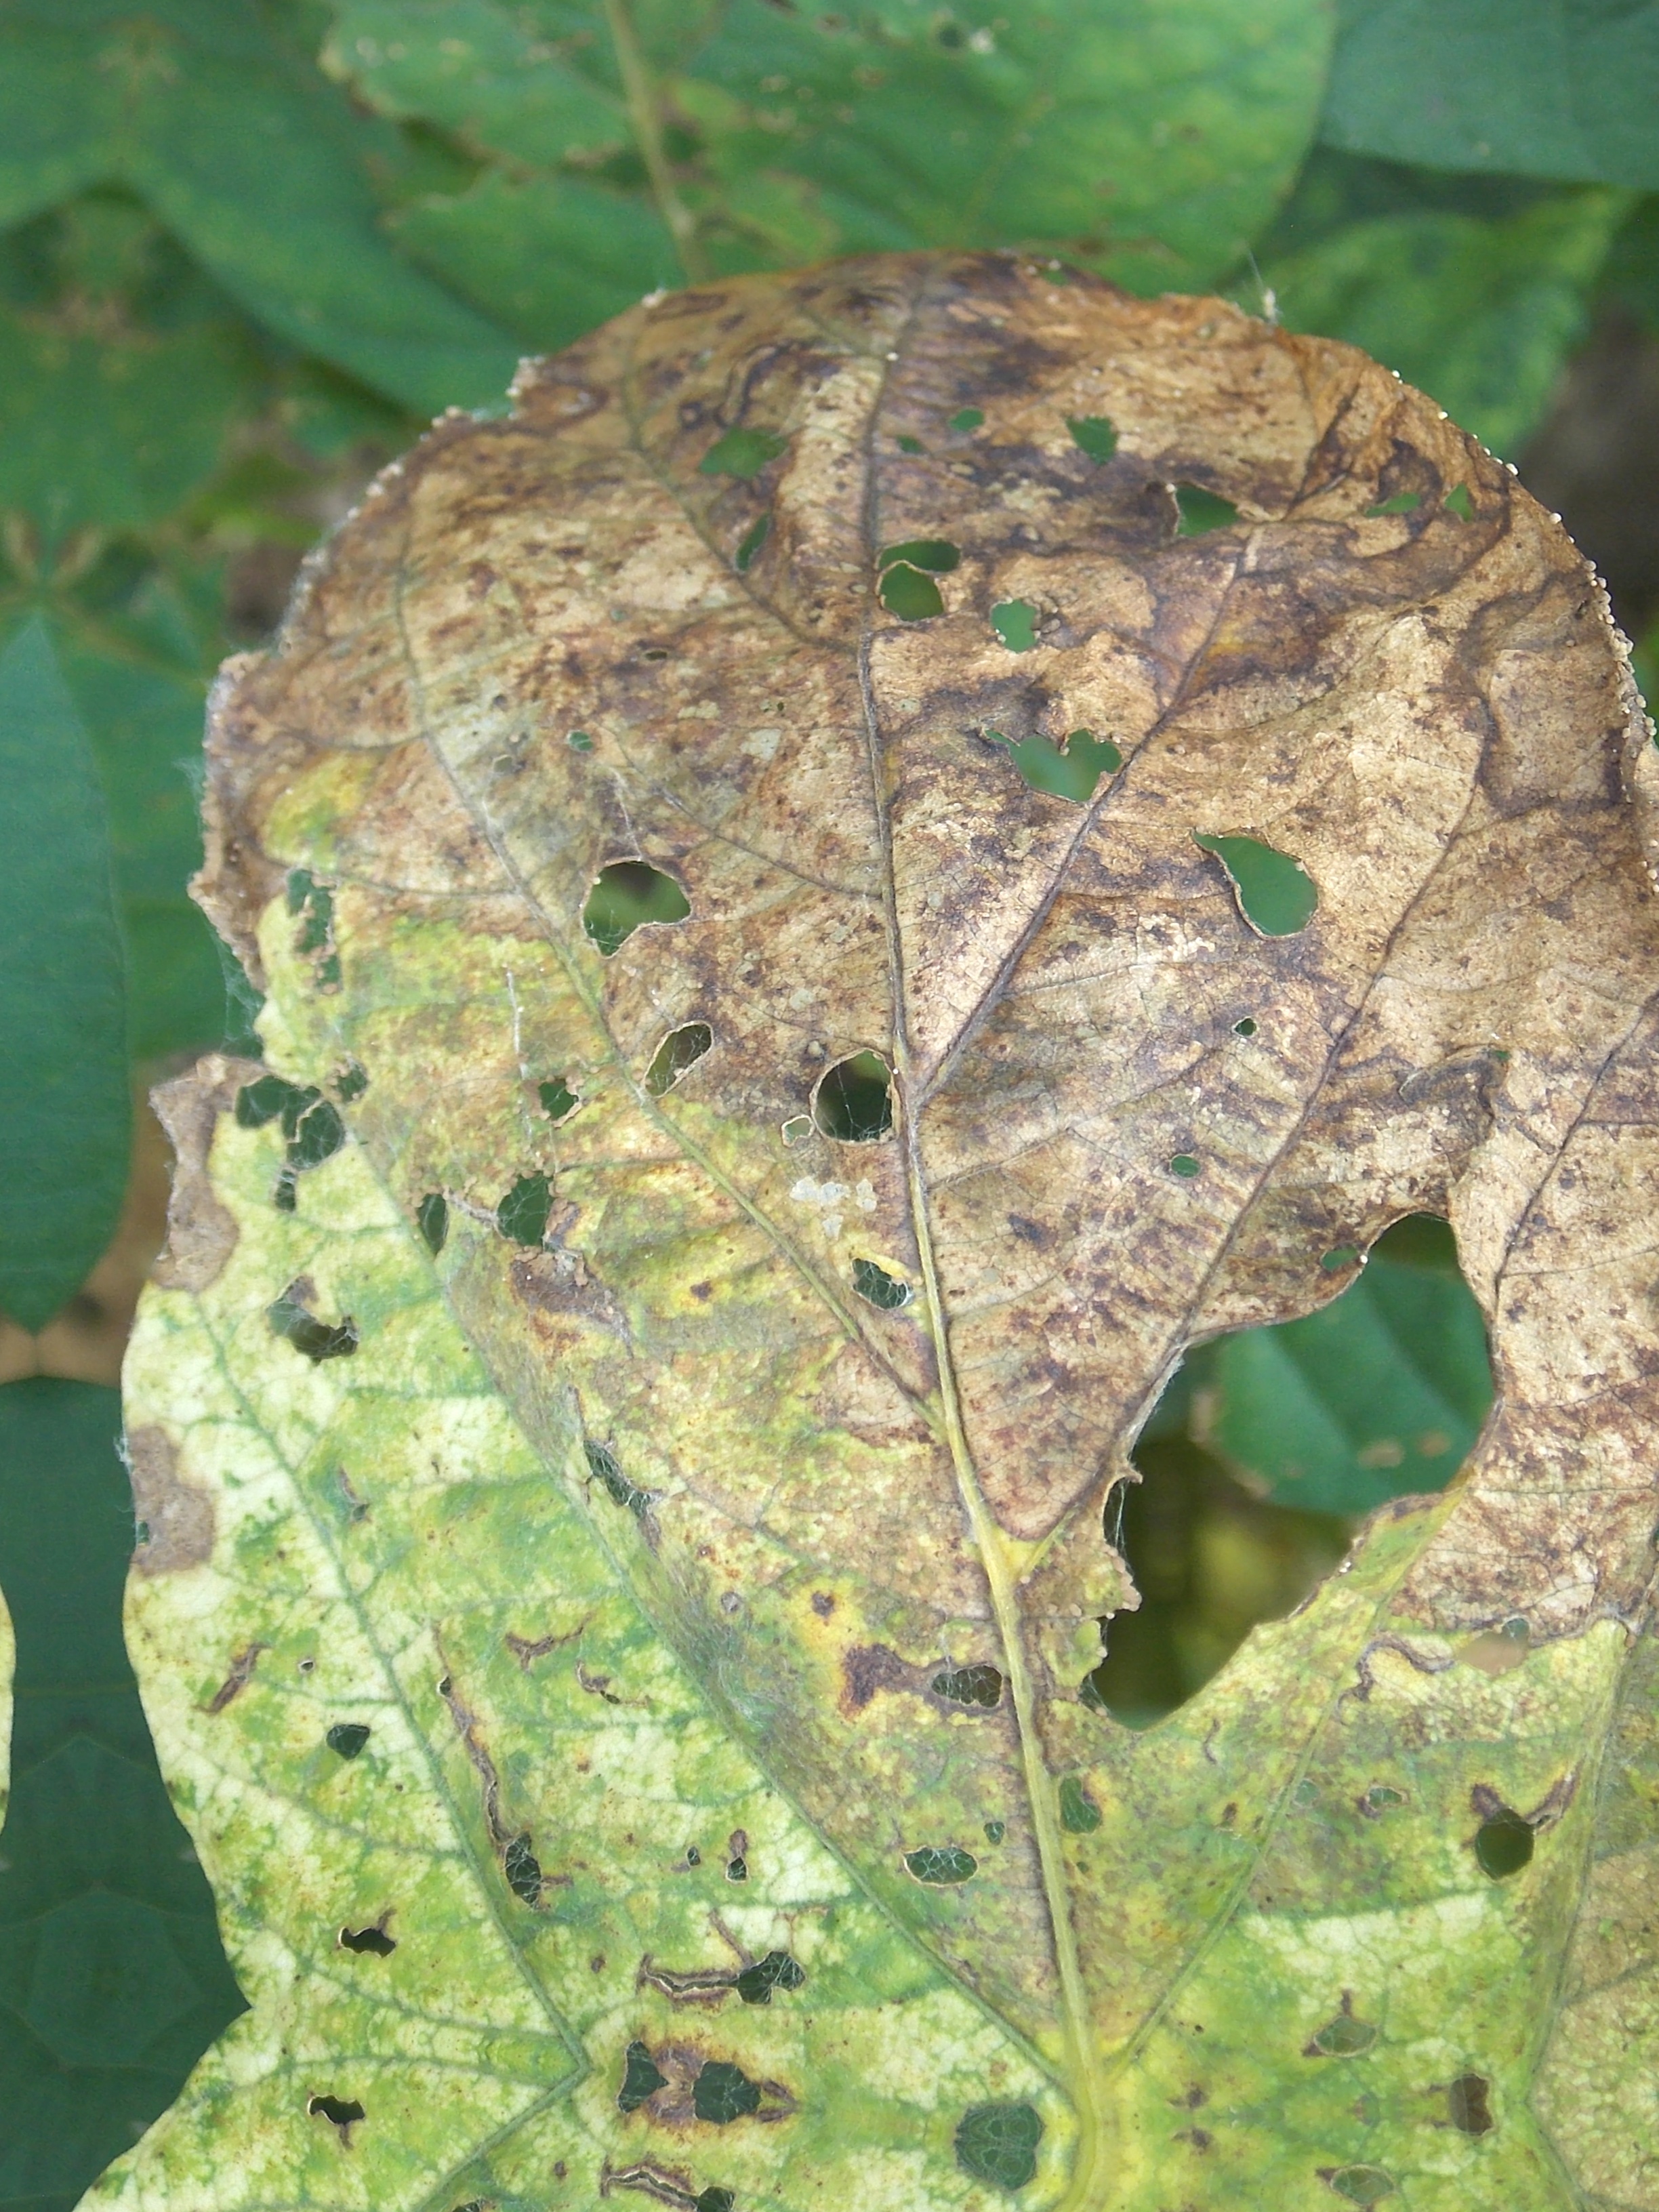
Label: Disease